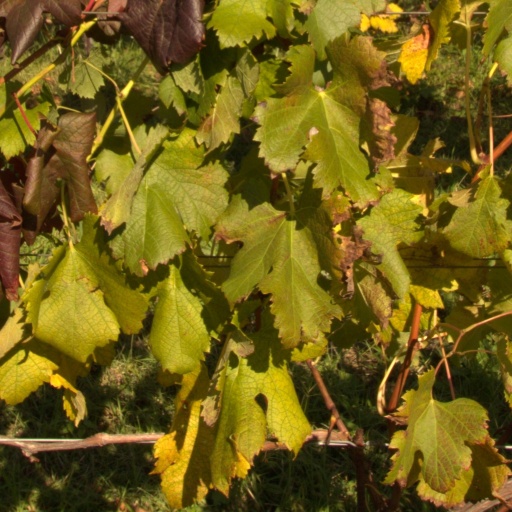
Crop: grape